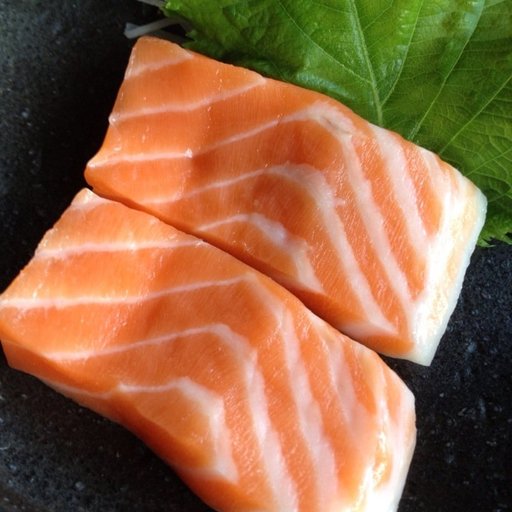
Label: sashimi